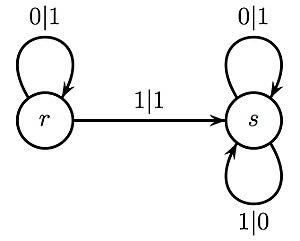
Automate de Sushchanskii
En informatique théorique, notamment en théorie des automates, et en théorie de la calculabilité, une machine de Mealy ou automate de Mealy est un transducteur fini pour lequel les sorties dépendent à la fois de l'état courant et des symboles d'entrée. Cela signifie que l'étiquette de chaque transition est un couple formé d'une lettre d'entrée et d'une lettre de sortie. En particulier, la longueur du mot de sortie est égale à la longueur du mot d'entrée.